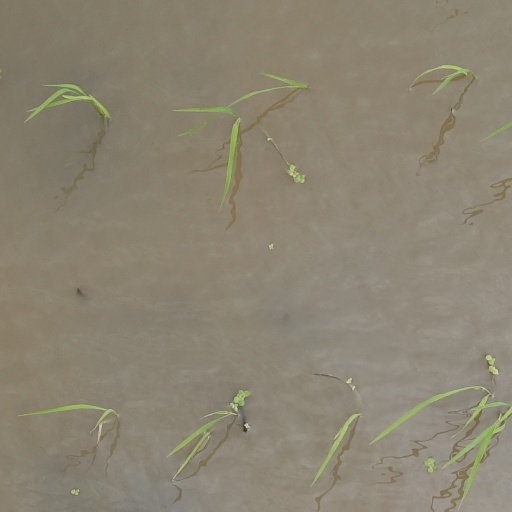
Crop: rice